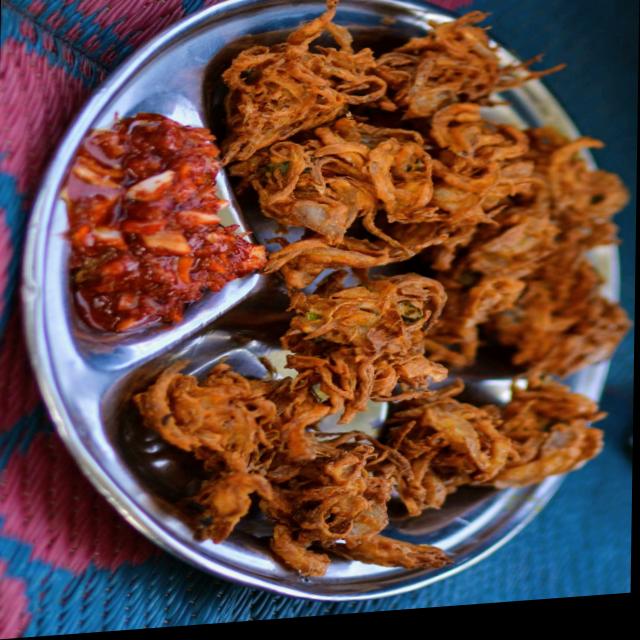
Dish: pakode